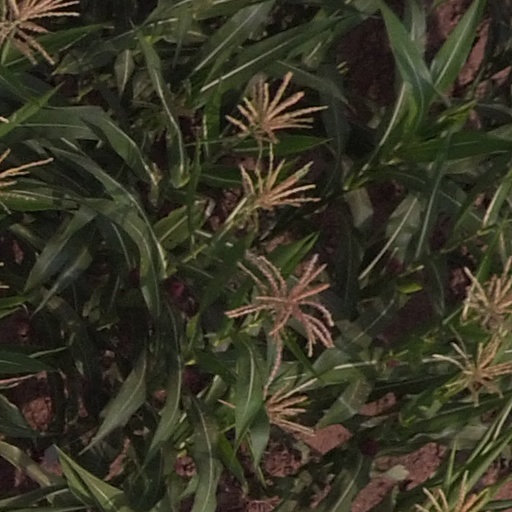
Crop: maize; corn